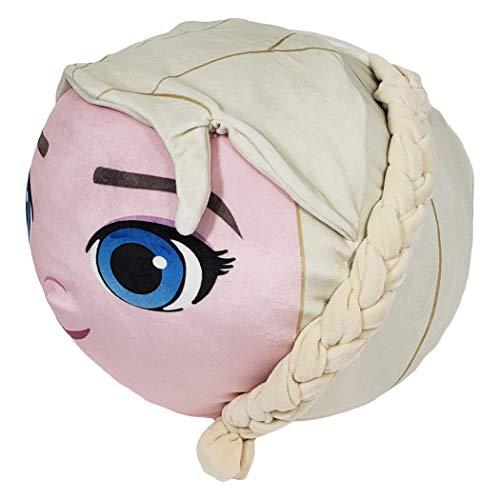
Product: Disney Frozen 2, "Elsa" Cloud Pillow, 11", Multi Color, 1 Count
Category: Home & Kitchen | Bedding | Kids' Bedding | Sheets & Pillowcases | Pillowcases
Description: Features beautiful ice queen Elsa.
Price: $24.50
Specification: ProductDimensions:11x11x7inches|ItemWeight:1.4pounds|ShippingWeight:1.4pounds(Viewshippingratesandpolicies)|Manufacturer:TheNorthwestCompany|ASIN:B07T2PBKPJ|Itemmodelnumber:1DFZ/13900/0004/AMZ